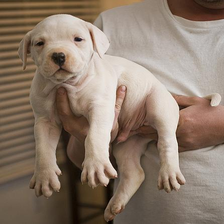
Species: dog
Breed: american bulldog